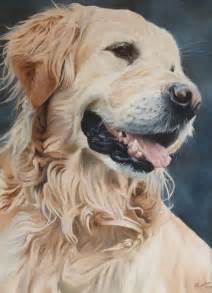
Label: dog